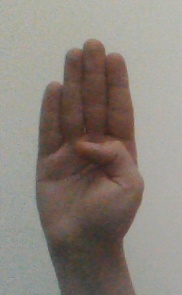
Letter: kaaf